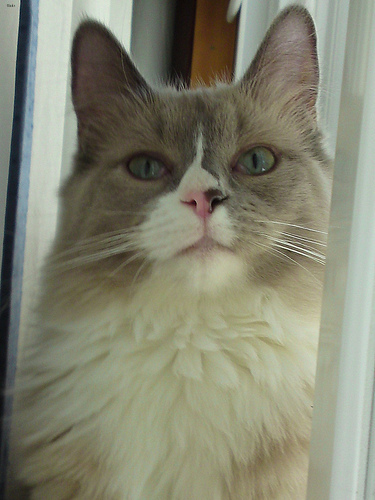
Breed: ragdoll